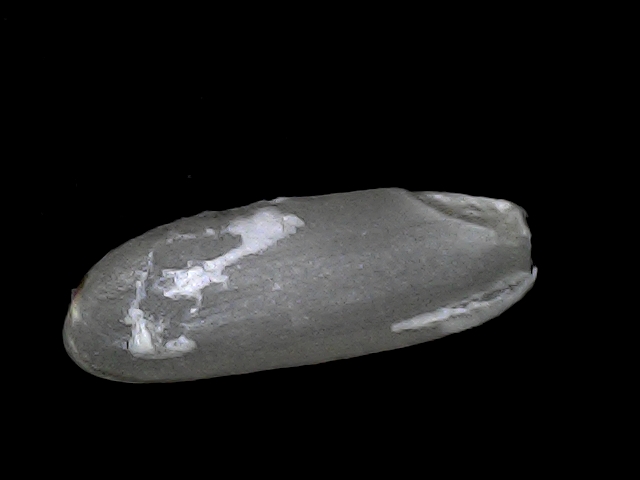
Rice variety: BD49